Mercat Marsans

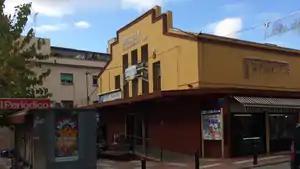
East façade of the market.

Mercat Marsans is one of the three public markets of Cornellà de Llobregat (Catalonia, Spain), located in La Gavarra neighborhood.